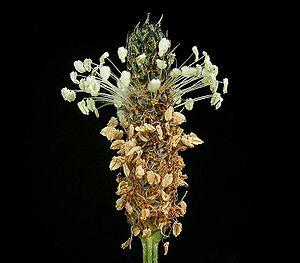
Plantago lanceolata, le Plantain lancéolé, Plantain étroit ou « Herbe à cinq coutures ou à cinq côtes » est une plante herbacée vivace de la famille des Plantaginacées.